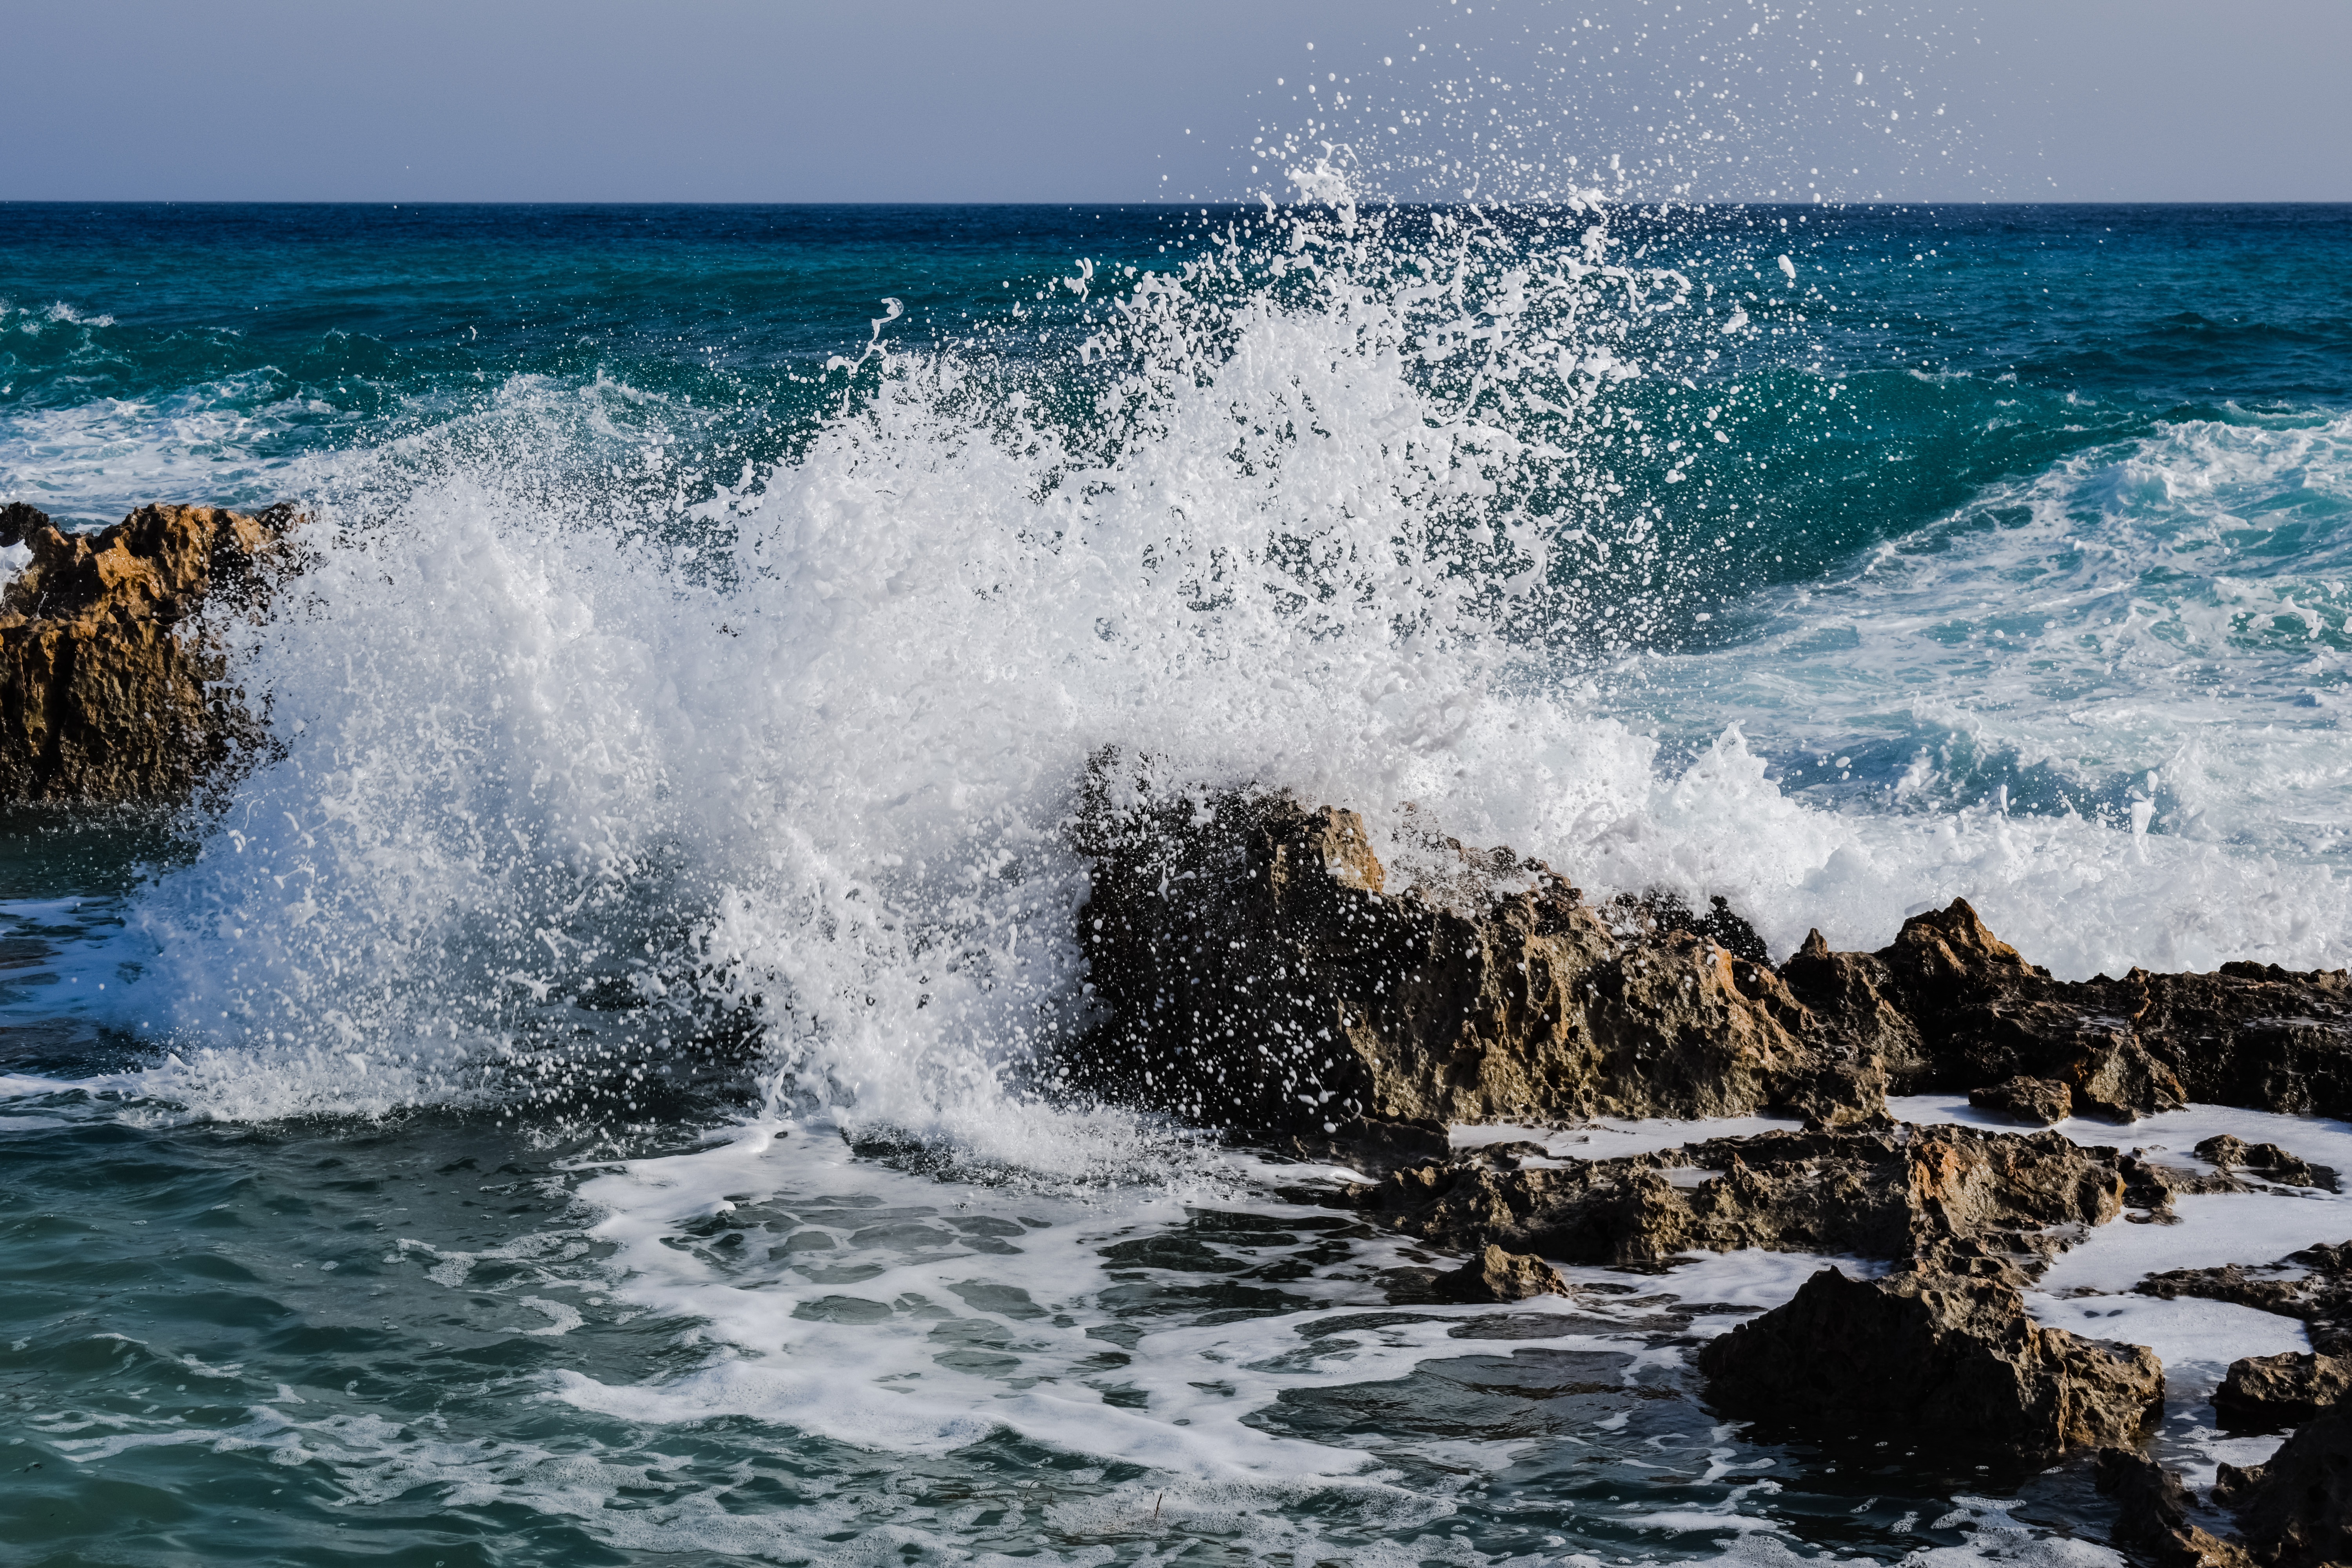
beach, sea, coast, water, nature, rock, ocean, horizon, shore, wave, motion, foam, splash, spray, blue, terrain, splashing, body of water, energy, power, cape, smashing, wind wave